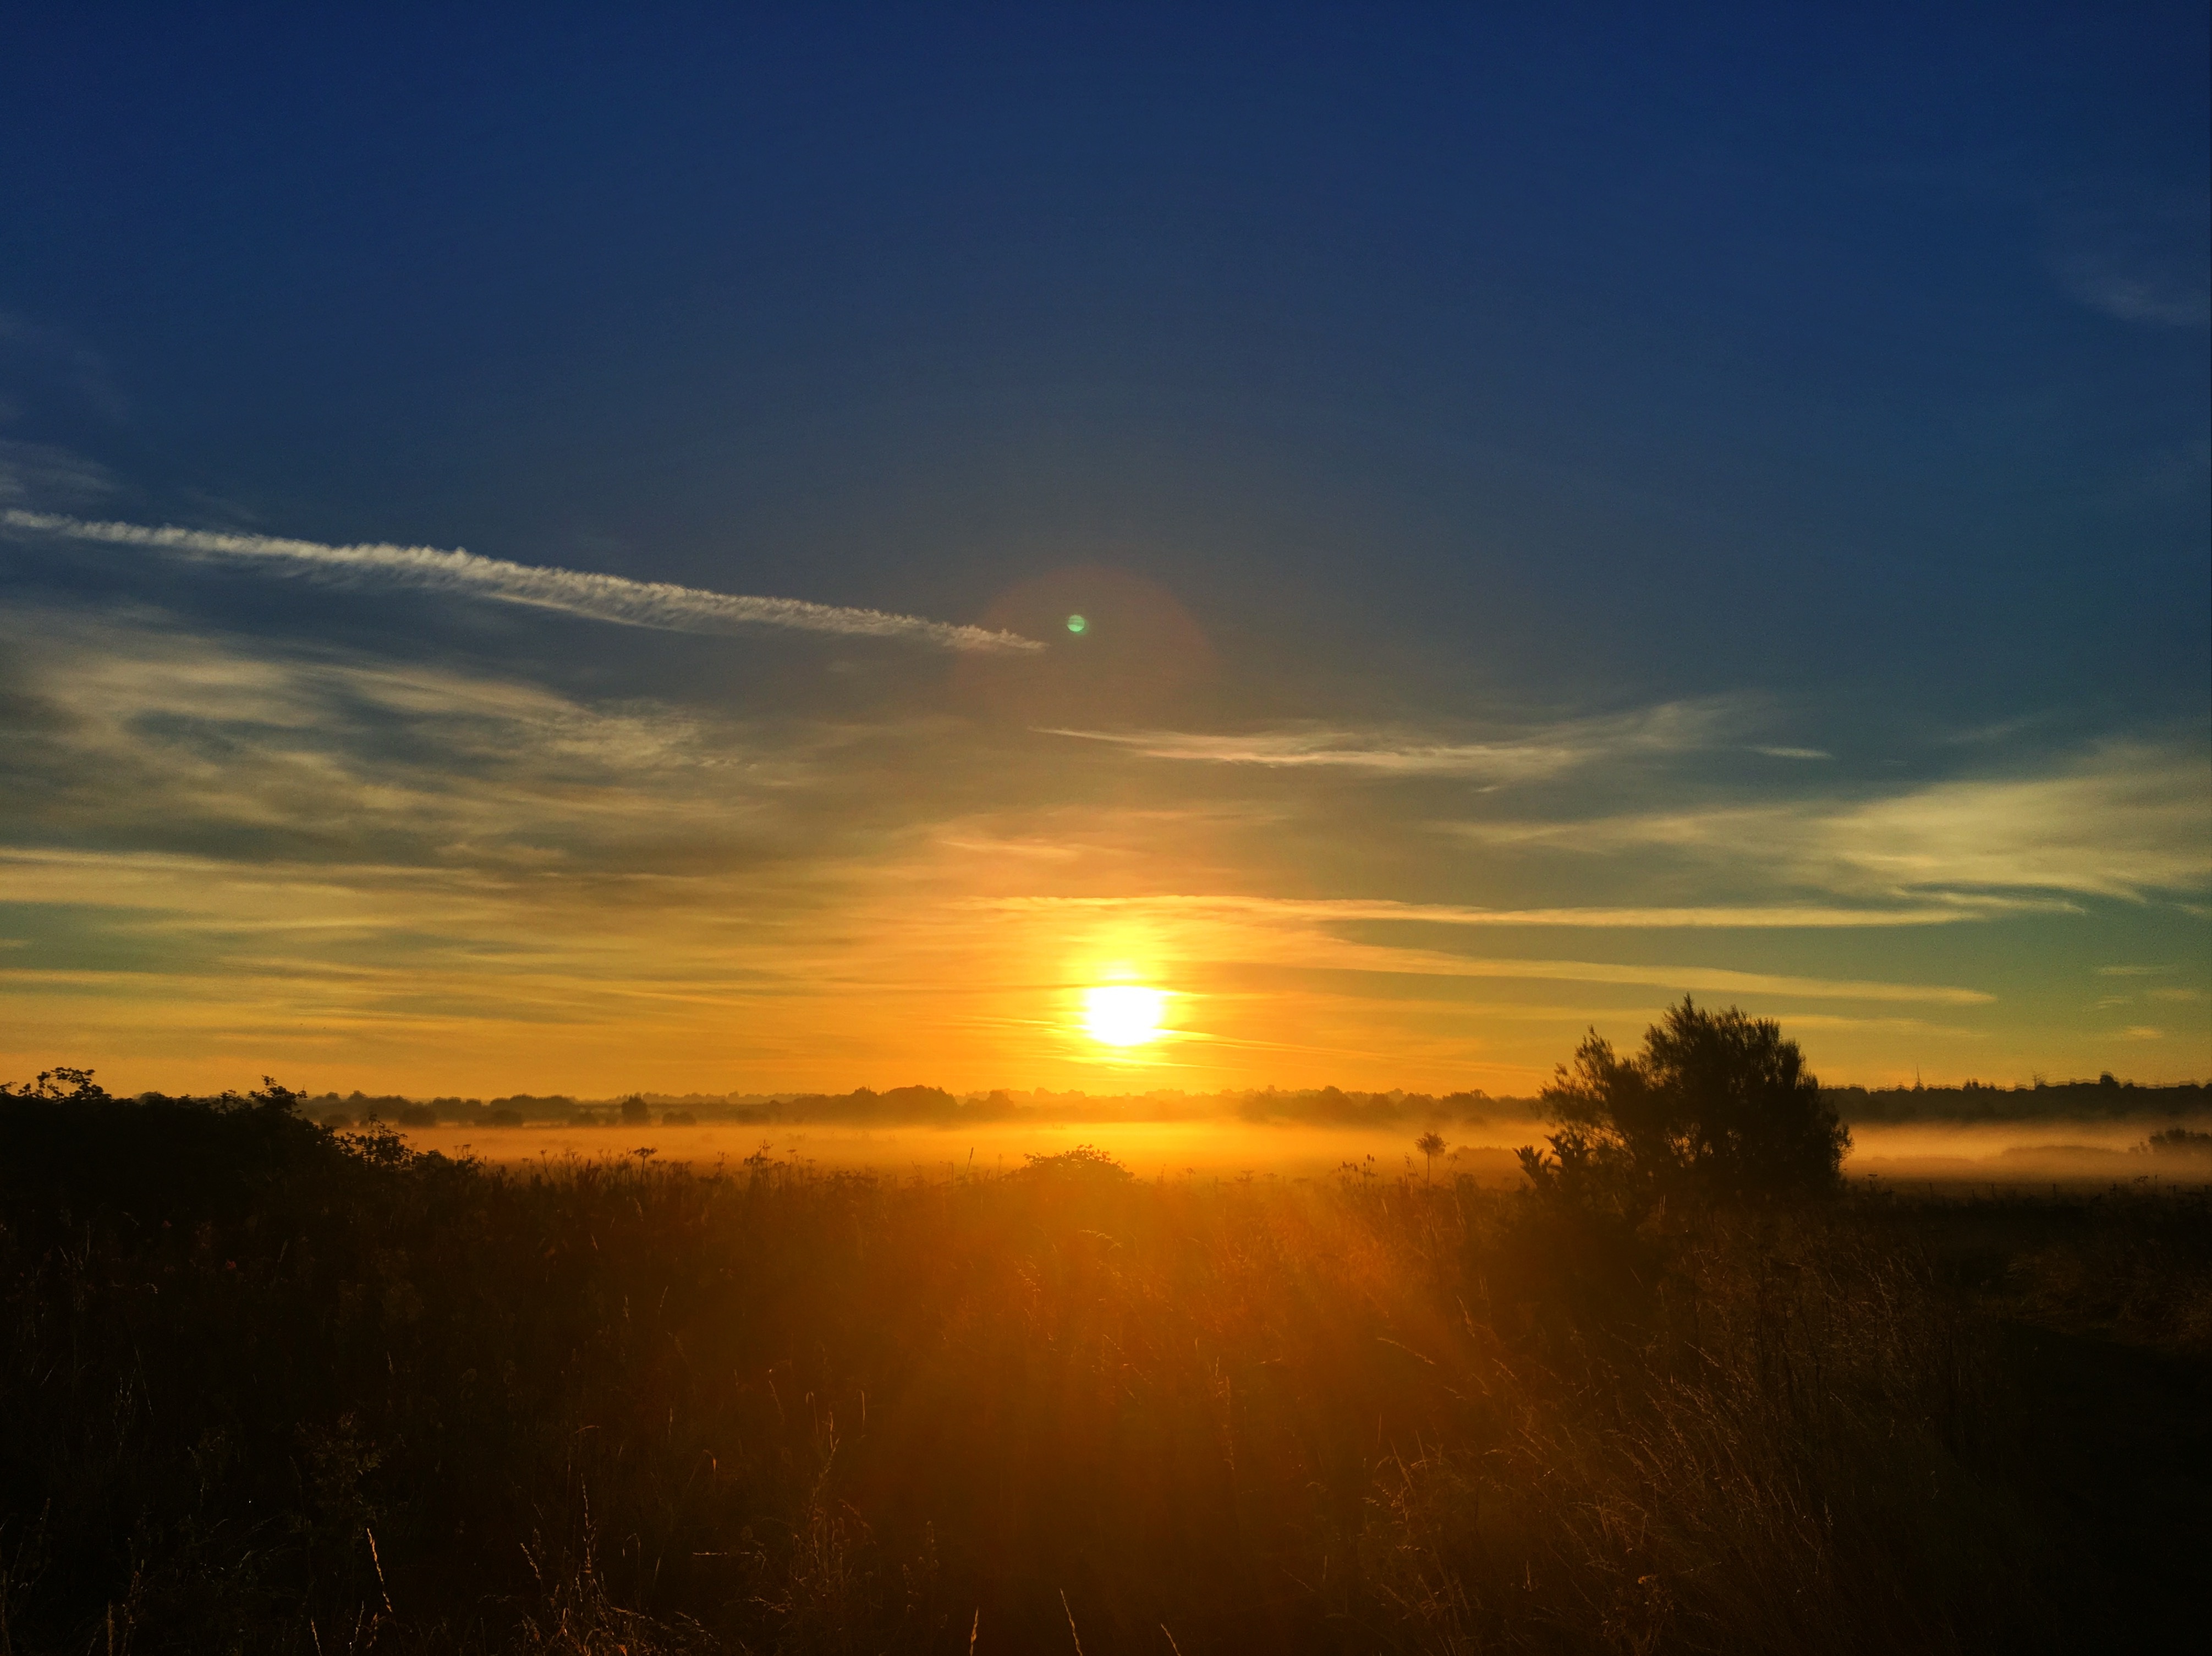
landscape, nature, horizon, cloud, sky, sun, sunrise, sunset, field, sunlight, morning, hill, dawn, atmosphere, dusk, evening, orange, red, yellow, clouds, afterglow, atmospheric phenomenon, red sky at morning